Culture of Cornwall

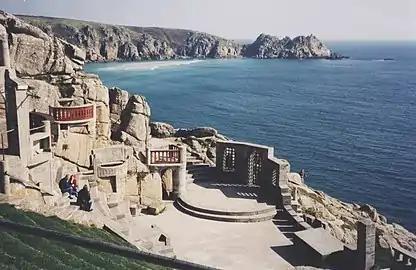
The Minack Theatre, carved from the cliffs

Cornwall produced a substantial number of passion plays such as the Ordinalia during the Middle Ages. Many are still extant, and provide valuable information about the Cornish language. Other notable plays include "Beunans Meriasek" and "Beunans Ke", the only two surviving plays written in any of Britain's vernacular tongues that take a saint's life as their subject.